Pocono Mountains

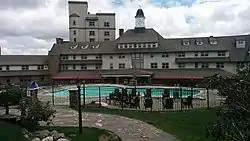
Inn at Pocono Manor in the Pocono Manor Historic District in May 2015

The Pocono Mountains is a defined area encompassing portions of Carbon, Monroe, Pike, and southern Wayne Counties in Pennsylvania. In total, the Poconos encompasses over . Some definitions also extend the Poconos to Lackawanna, Luzerne, eastern Schuylkill, and Susquehanna Counties. The Poconos are geologically part of the Allegheny Plateau, like the nearby Catskills. The Poconos' highest summit, Big Pine Hill, reaches , while its lowest elevation is in Pike County.